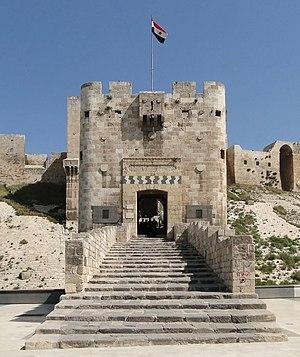
Bastion de la citadelle d'Alep, Syrie